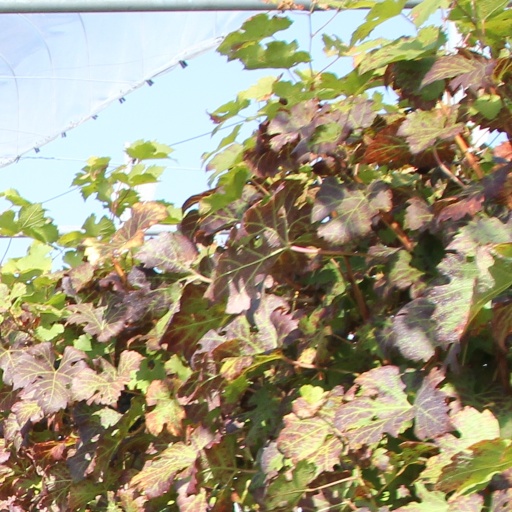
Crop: grape